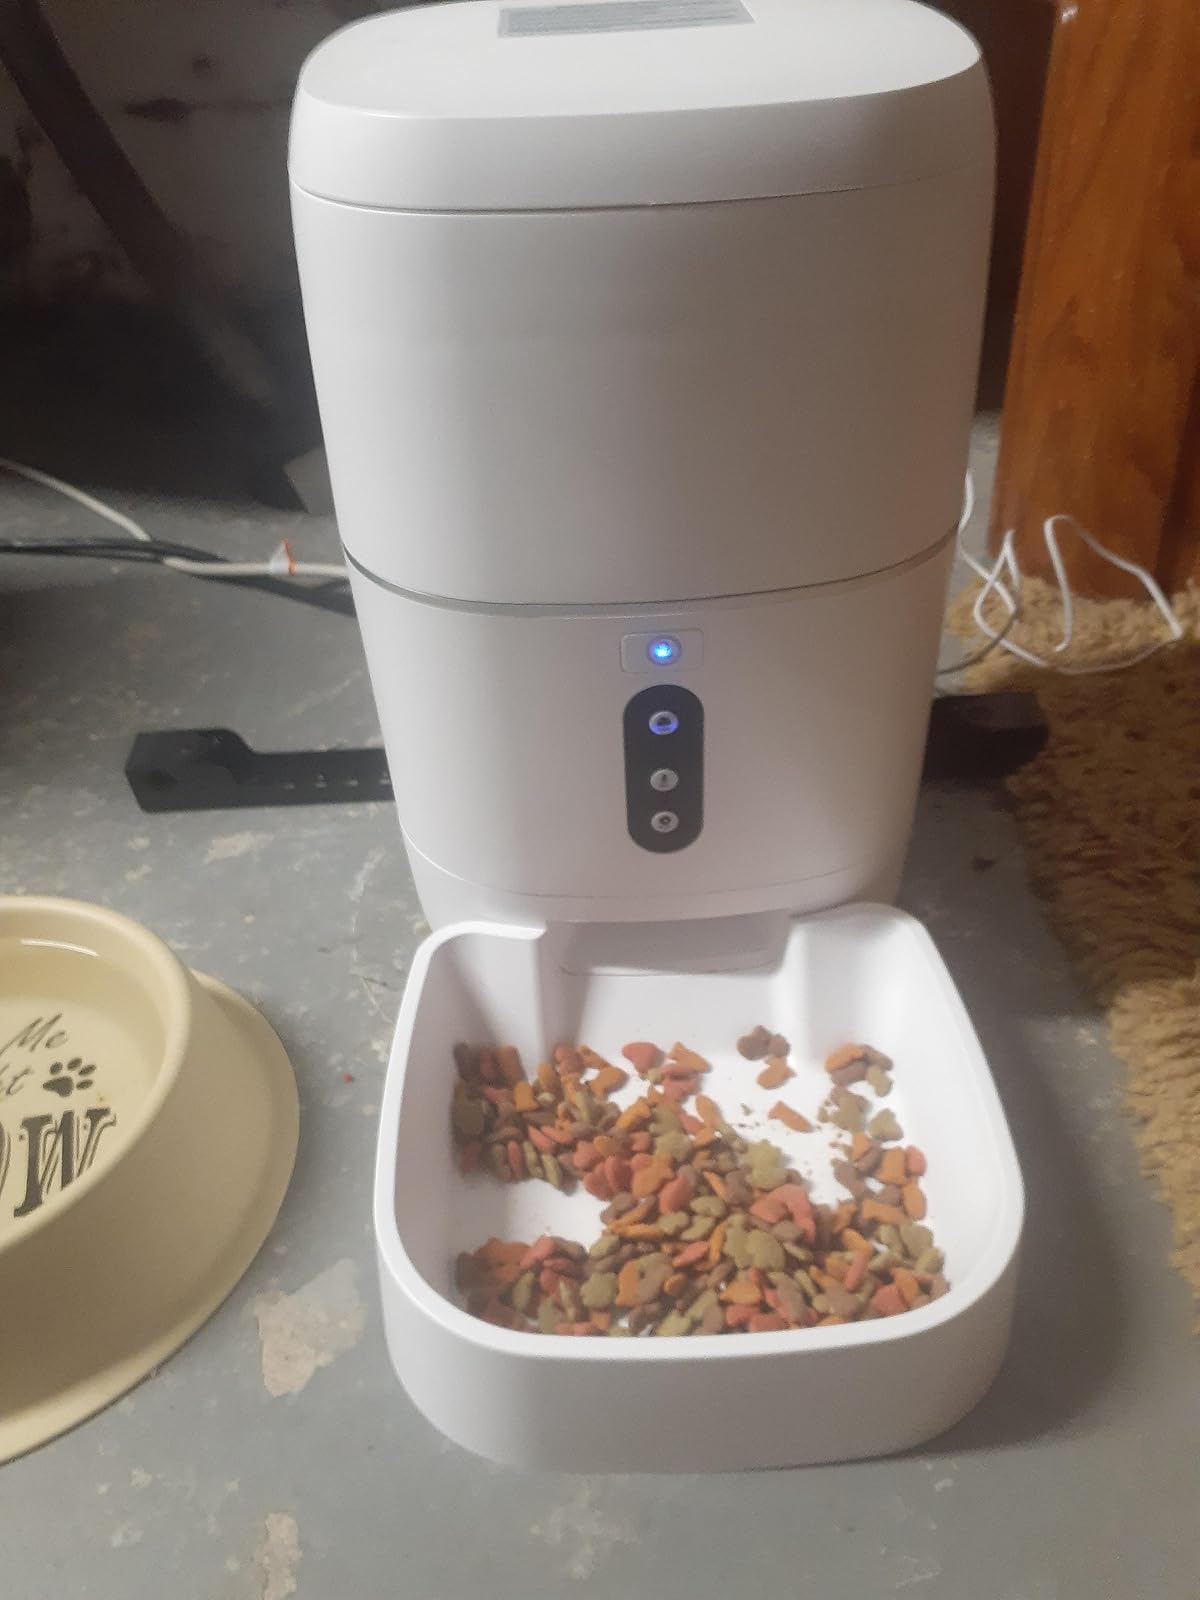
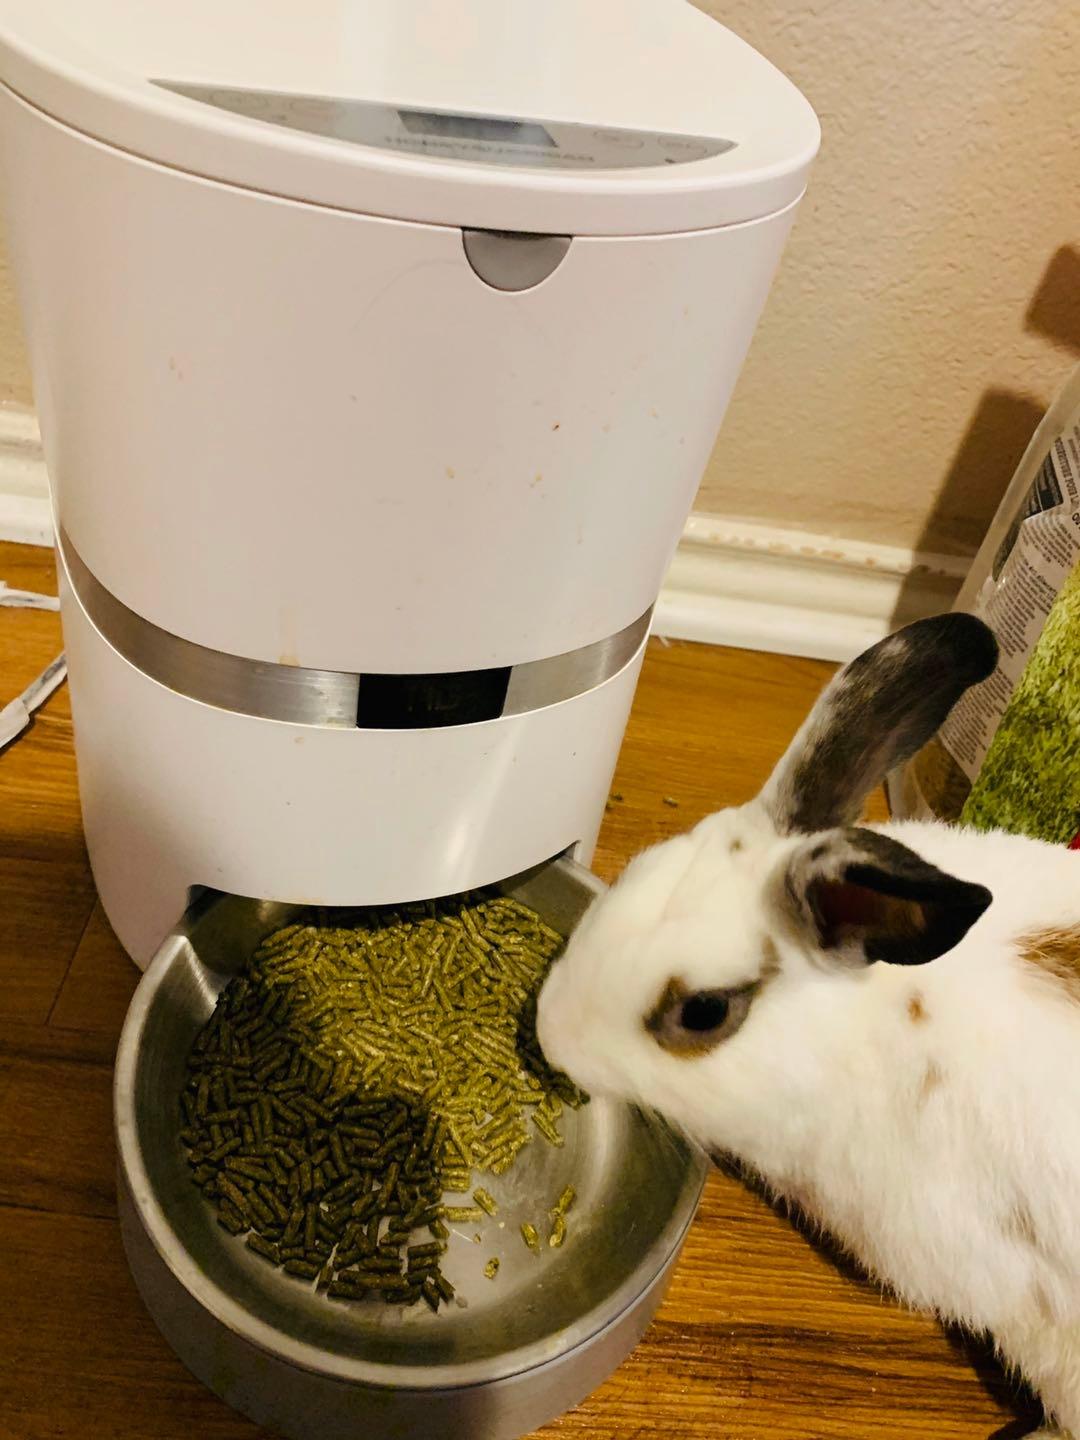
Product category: items_feeder
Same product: no